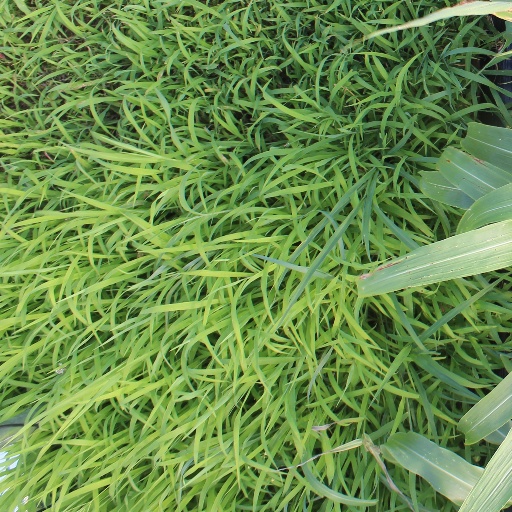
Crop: sorghum